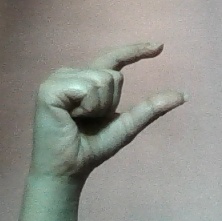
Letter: dal